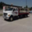
Label: truck